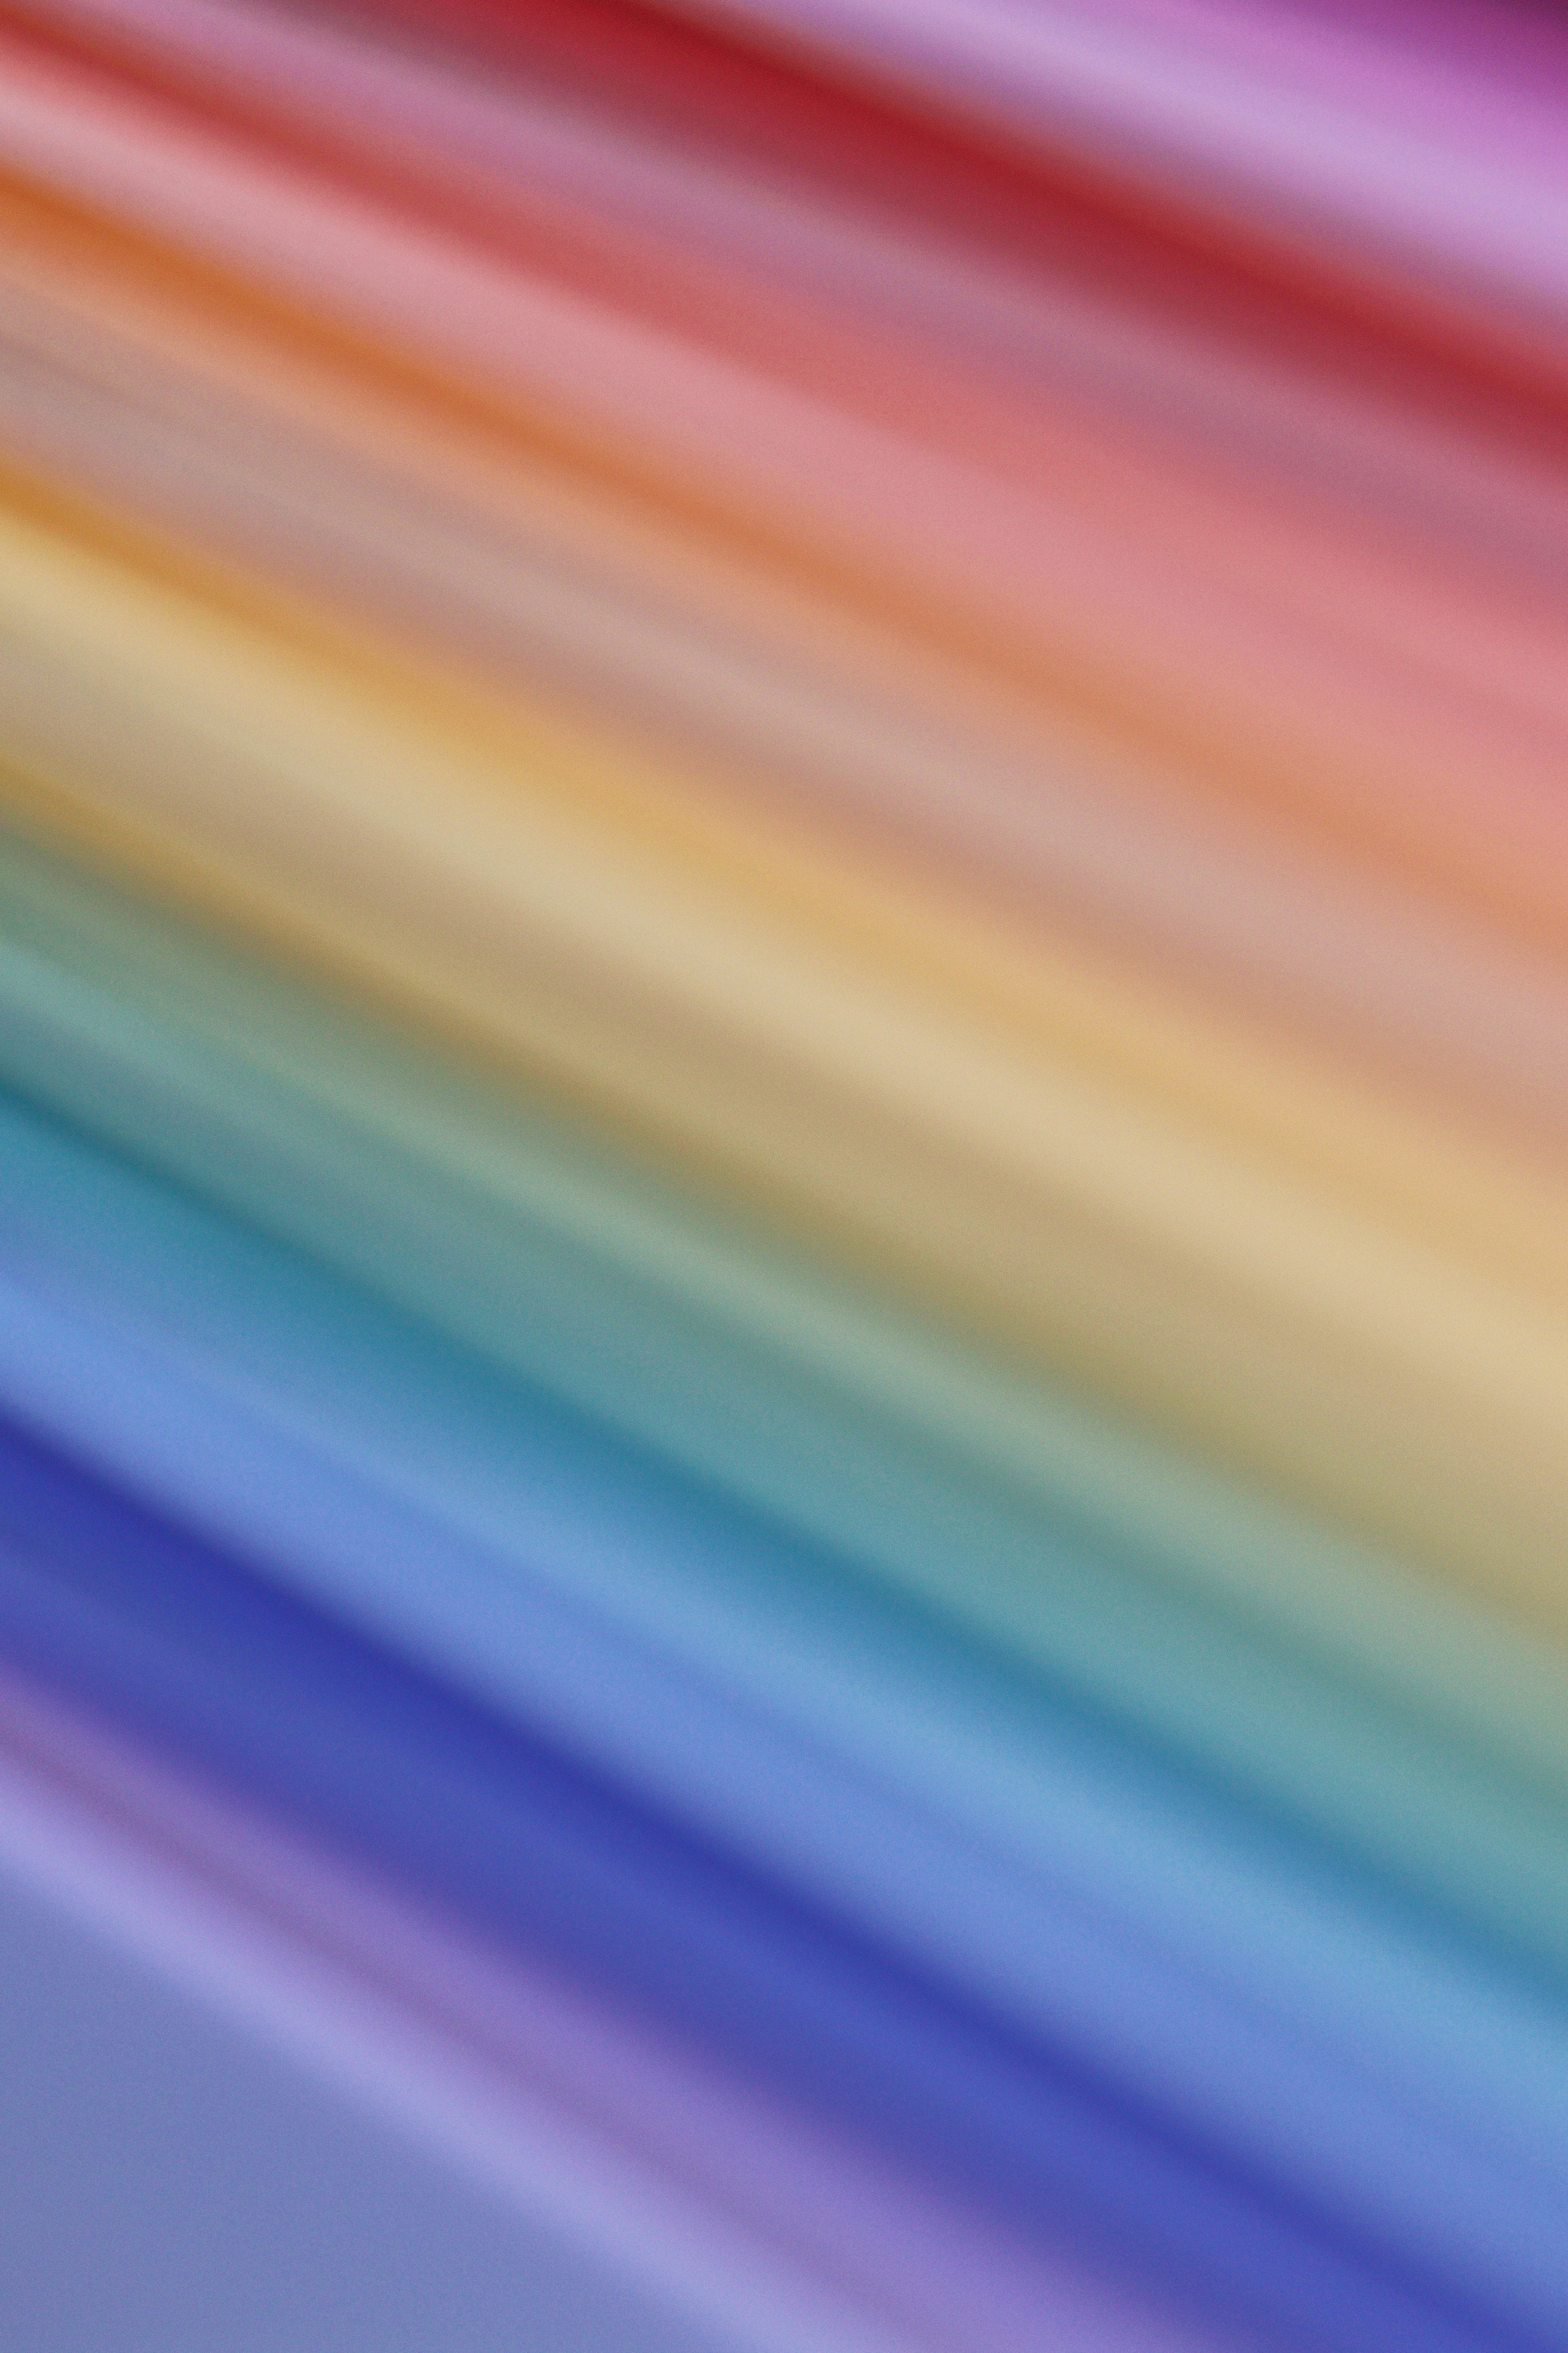
Colorfulness, azure, purple, orange, violet, aqua, Material property, magenta, pattern, electric blue, Tints and shades, rainbow, peach, art, event, macro photography, graphics, illustration, font